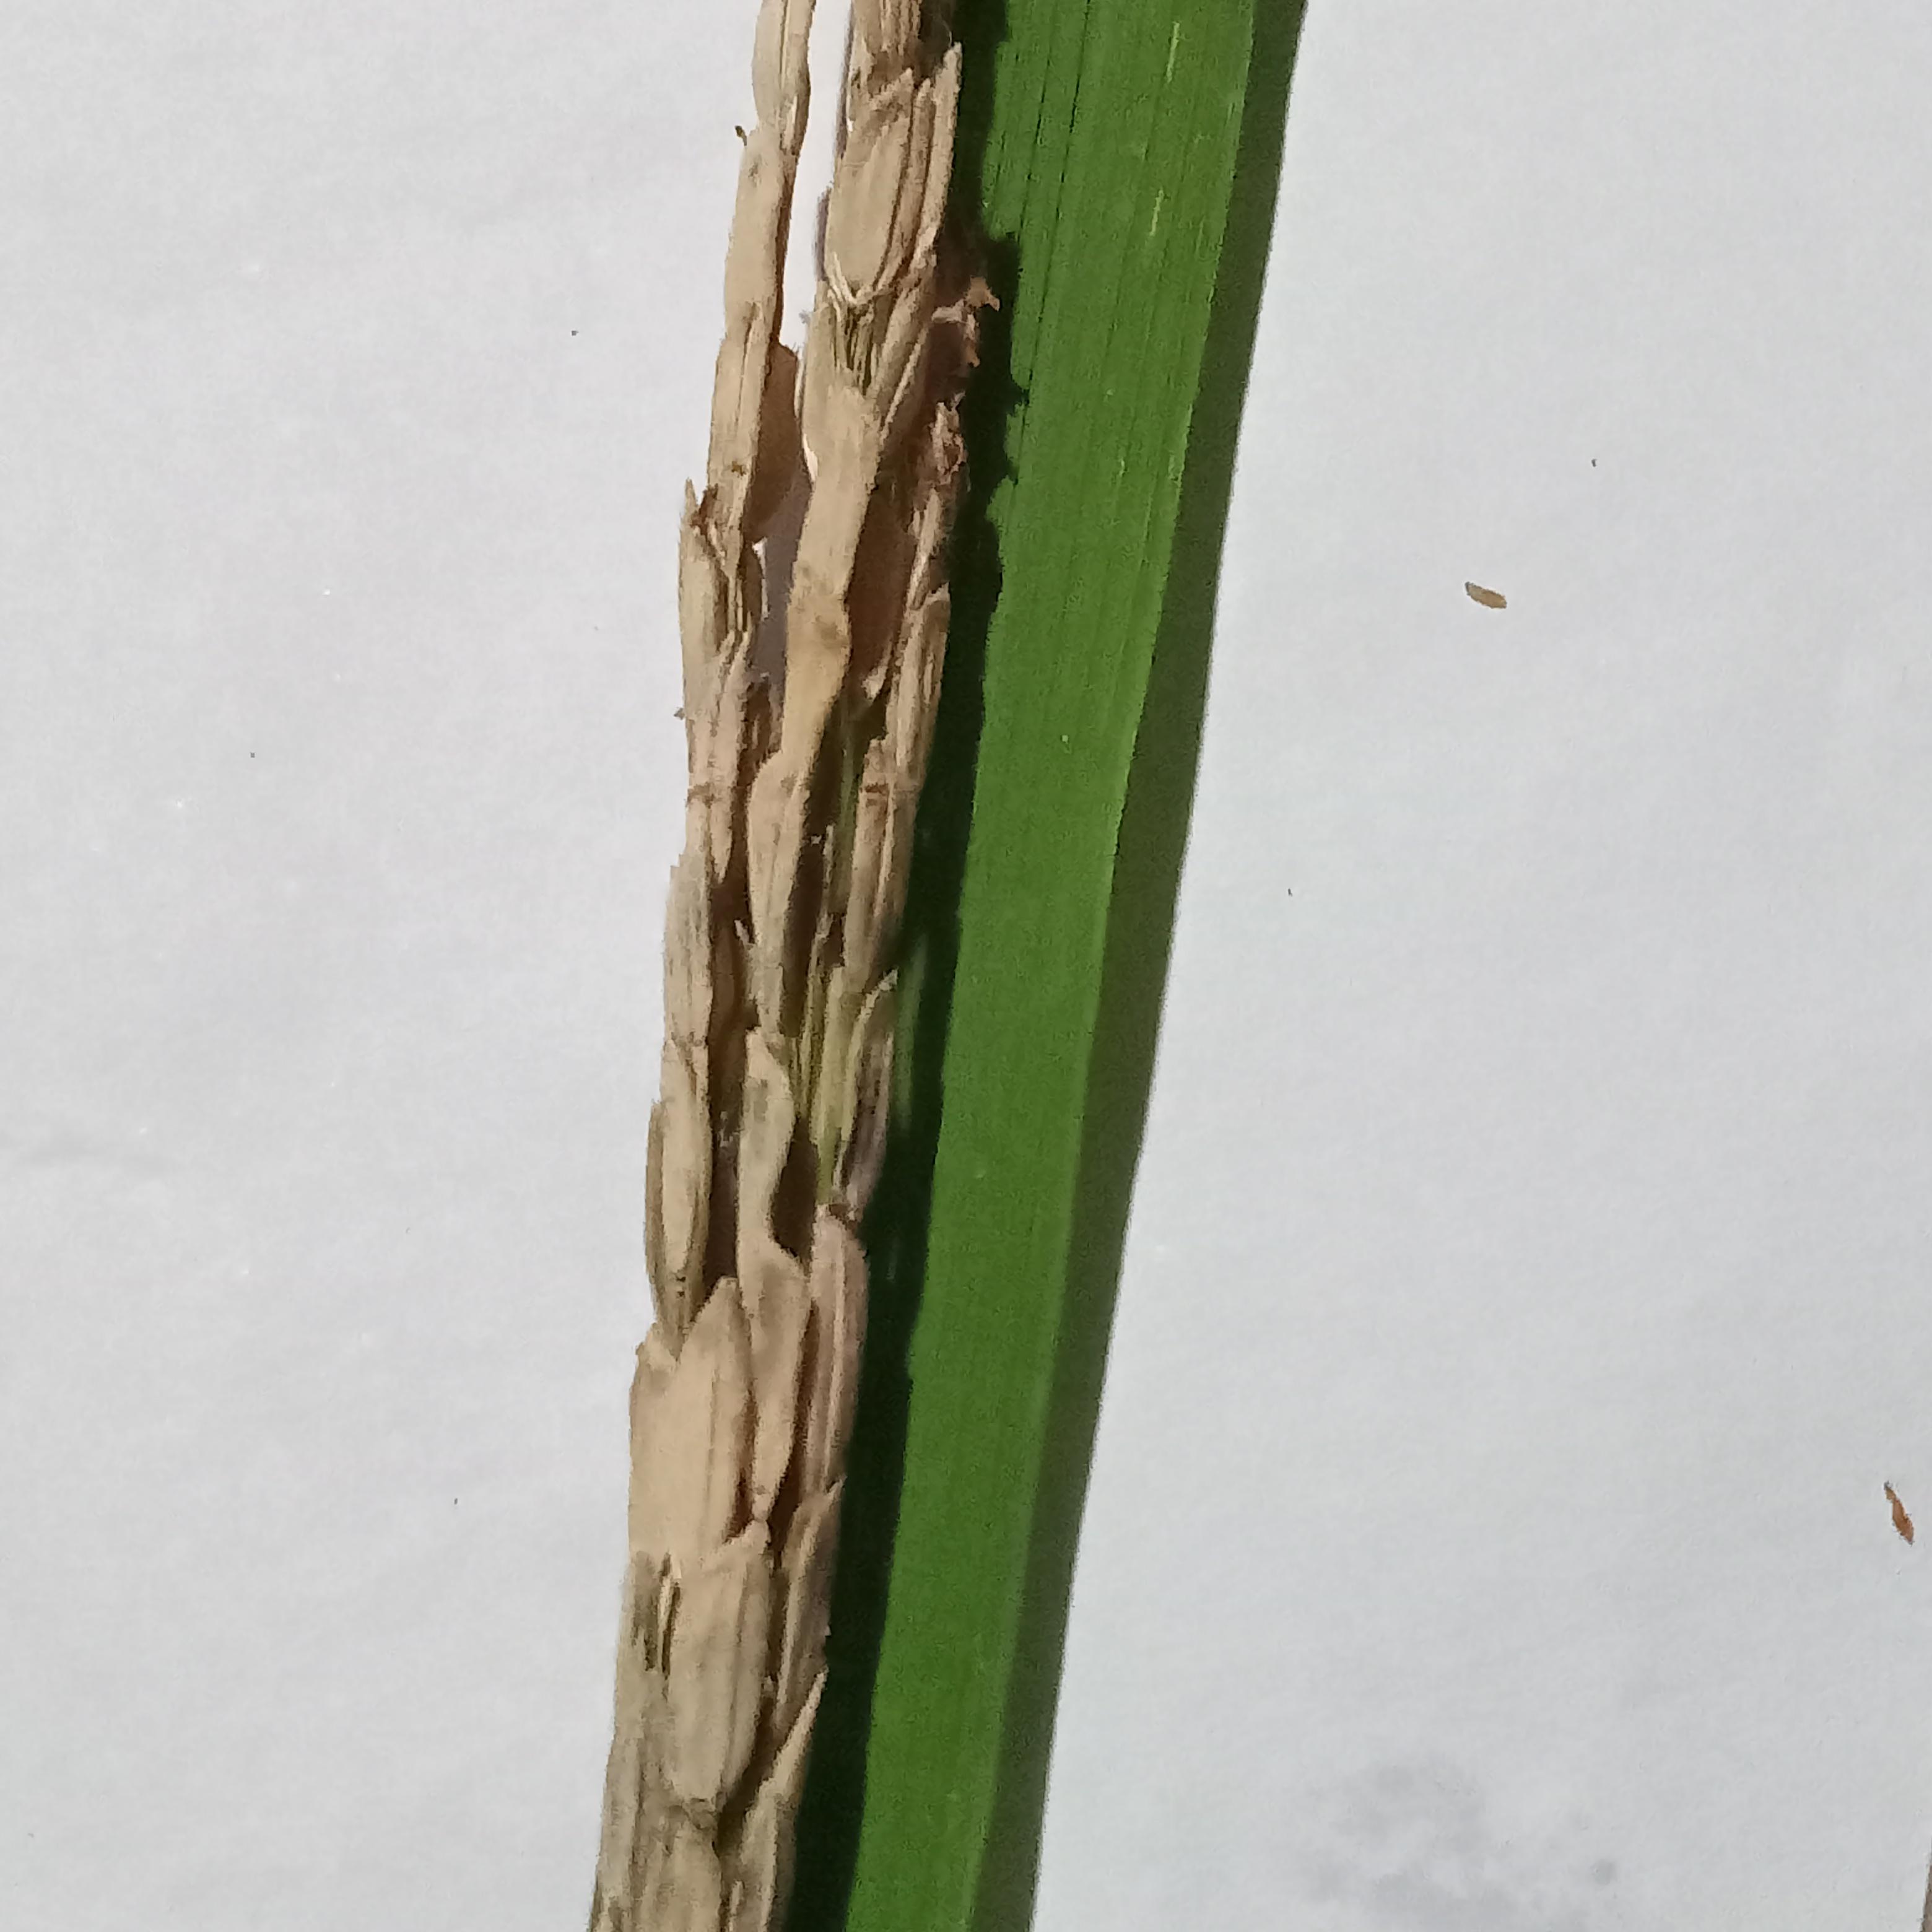
Label: Rice___Neck_Blast